How High the Moon

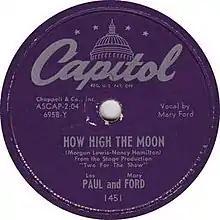
1951 Capitol Records 78 single by Les Paul and Mary Ford, 1951.

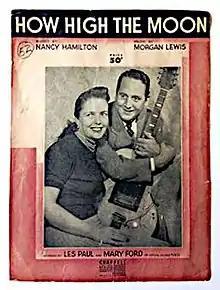
1951 sheet music for the Les Paul and Mary Ford recording, Chappell, New York.

The earliest recorded hit version was by Benny Goodman & His Orchestra, featuring vocalist Helen Forrest. It was recorded on February 7, 1940, and released by Columbia Records as catalog number 35391, with the flip side "Fable of the Rose". The Les Paul Trio recorded a version released as V-Disc 540B with a spoken introduction which was issued in November 1945 by the U.S. War Department. In 1948, bandleader Stan Kenton enjoyed some success with his version of the tune. The recording, with a vocal by June Christy, was released by Capitol Records as catalog number 911 (with the flip side "Willow, Weep for Me") and 15117 (with the flip side "Interlude"). It reached the "Billboard magazine" Best Seller chart on July 9, 1948, its only week on the chart, at #27.